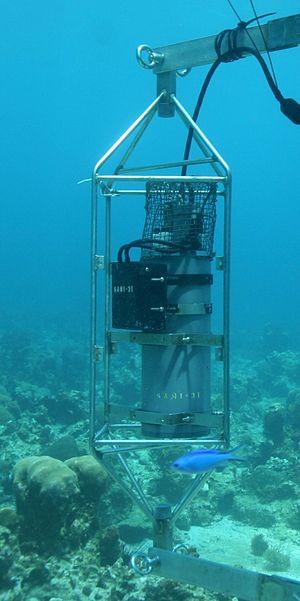
L'acidification de l’océan est la diminution progressive du pH des océans. Il a été estimé que de 1751 à 2004, le pH des eaux superficielles des océans a diminué, passant de 8,25 à 8,14. C'est « l'autre problème » induit par l'augmentation des émissions de dioxyde de carbone d'origine anthropique dans l'atmosphère.